Nimishamba

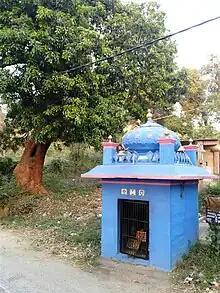
Karighatta junction

Goddess Nimishamba is considered as the incarnation of Goddess Parvathi, the consort of Lord Shiva. This place Ganjam is considered as a holy place. Muktharaja of Somavamsha Aryakshatriya performed penance at Nimishamba Temple.